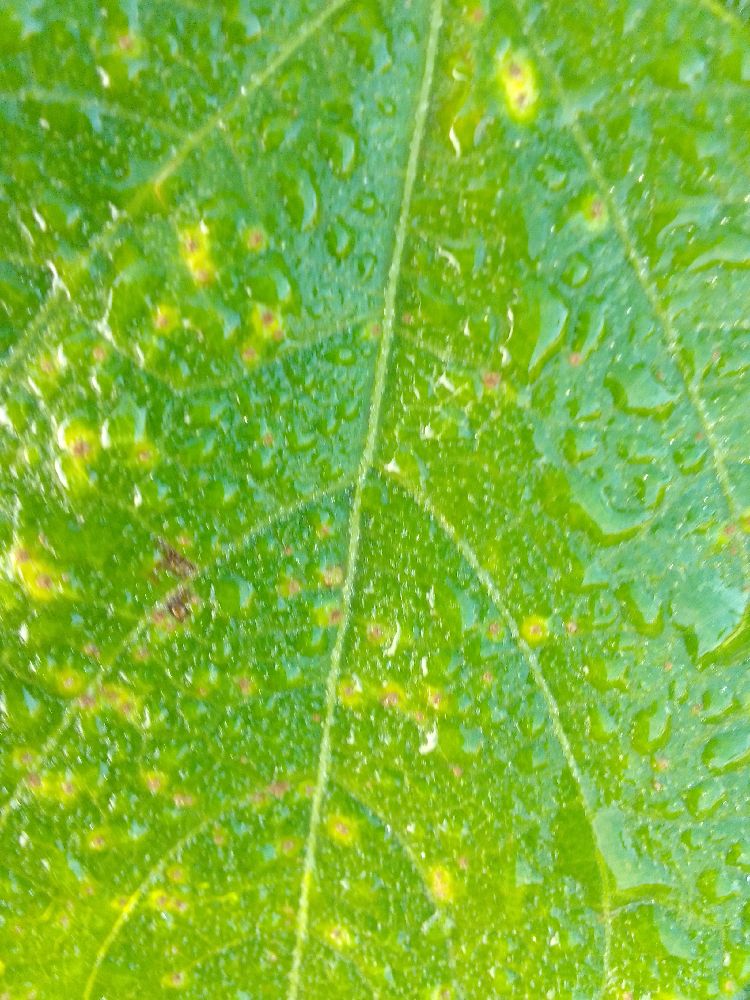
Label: rust